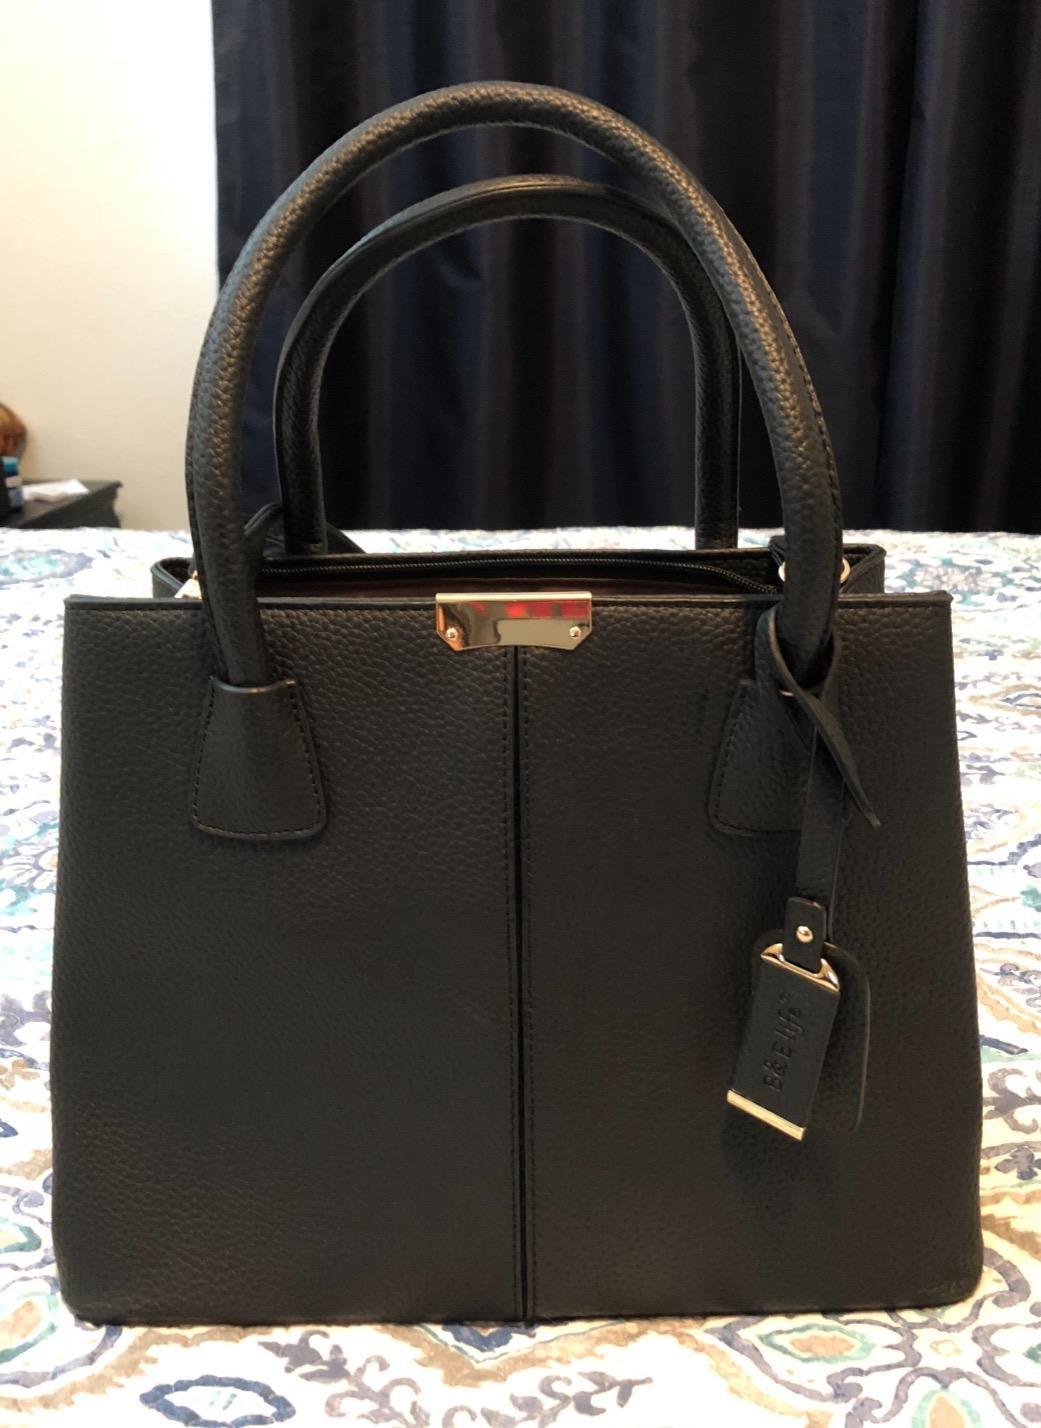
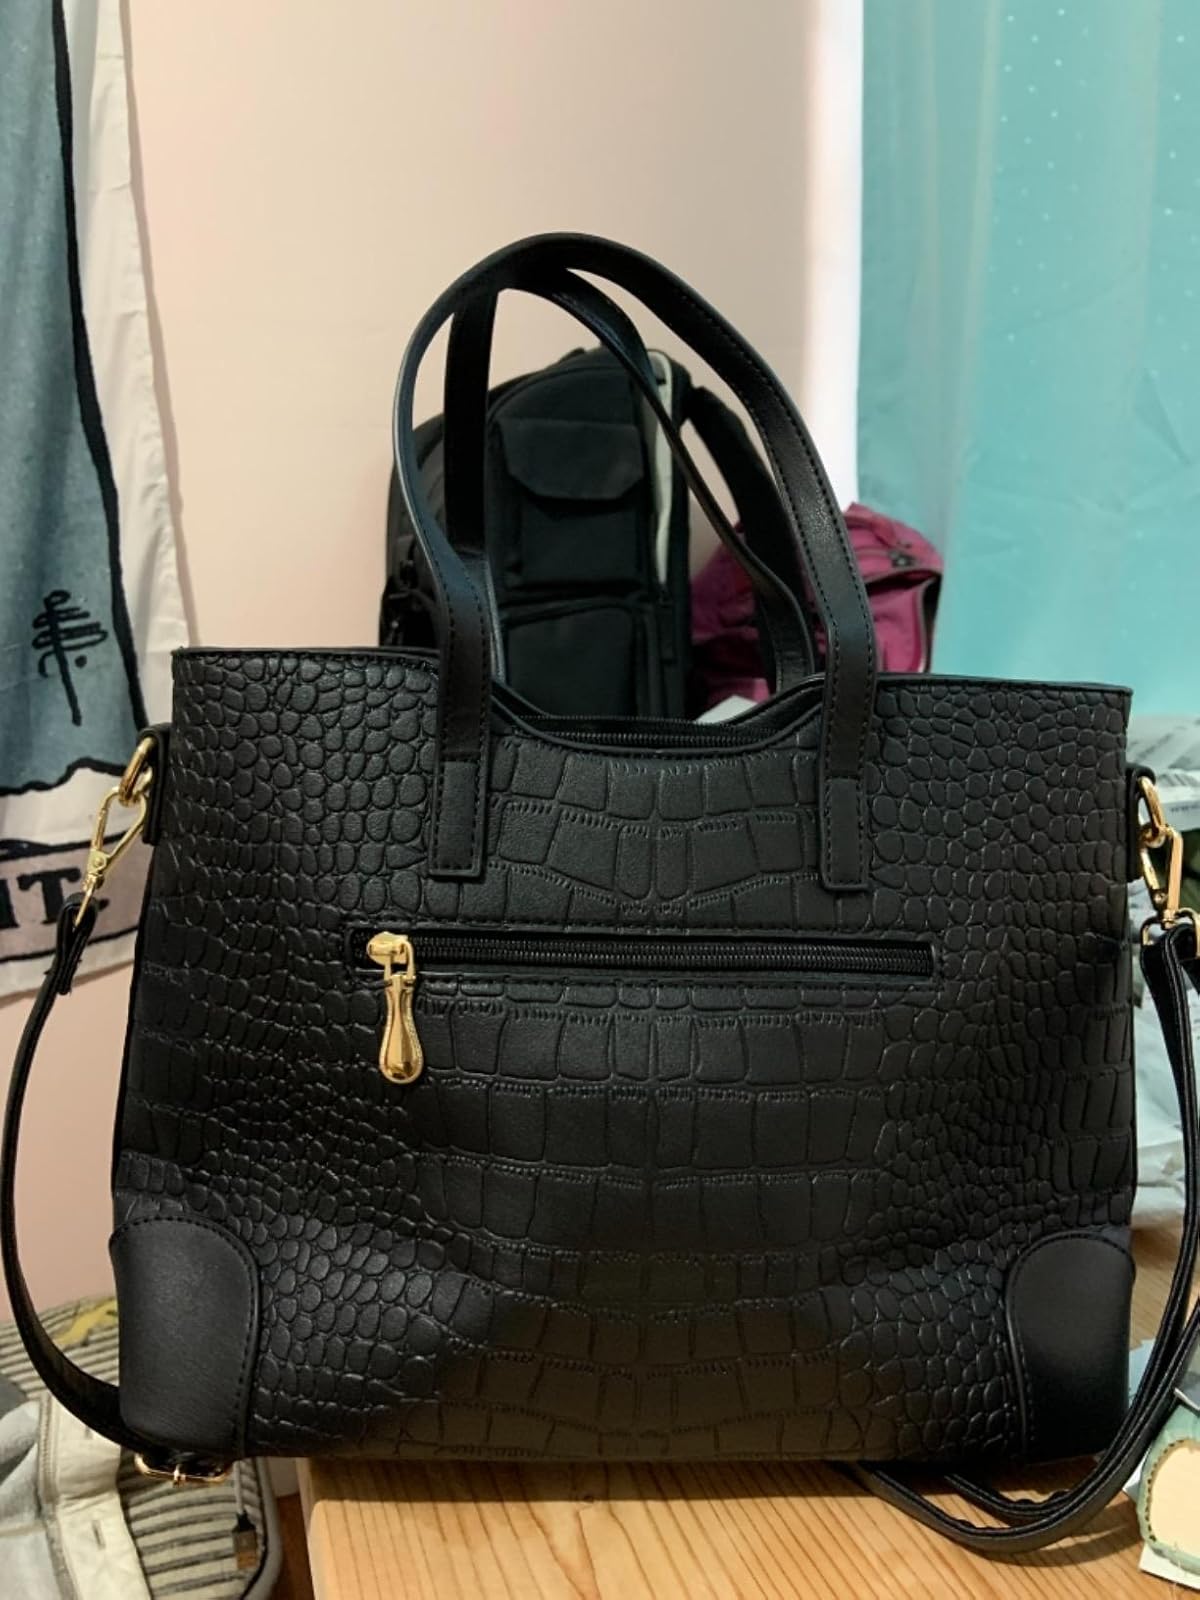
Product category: accessories_handbag
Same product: no